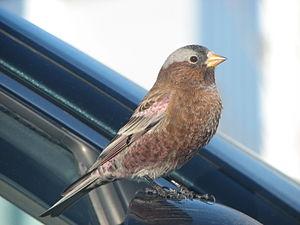
Le Roselin à tête grise est une espèce de passereau appartenant à la famille des Fringillidae.
Le genre Leucosticte regroupe des passereaux appartenant à la famille des fringillidés et à la sous-famille des Carduelinae.